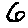
Label: 6